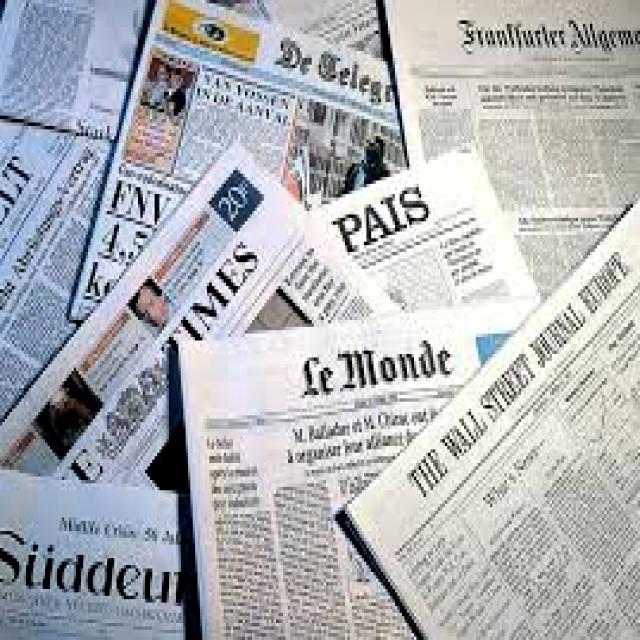
Label: Paper